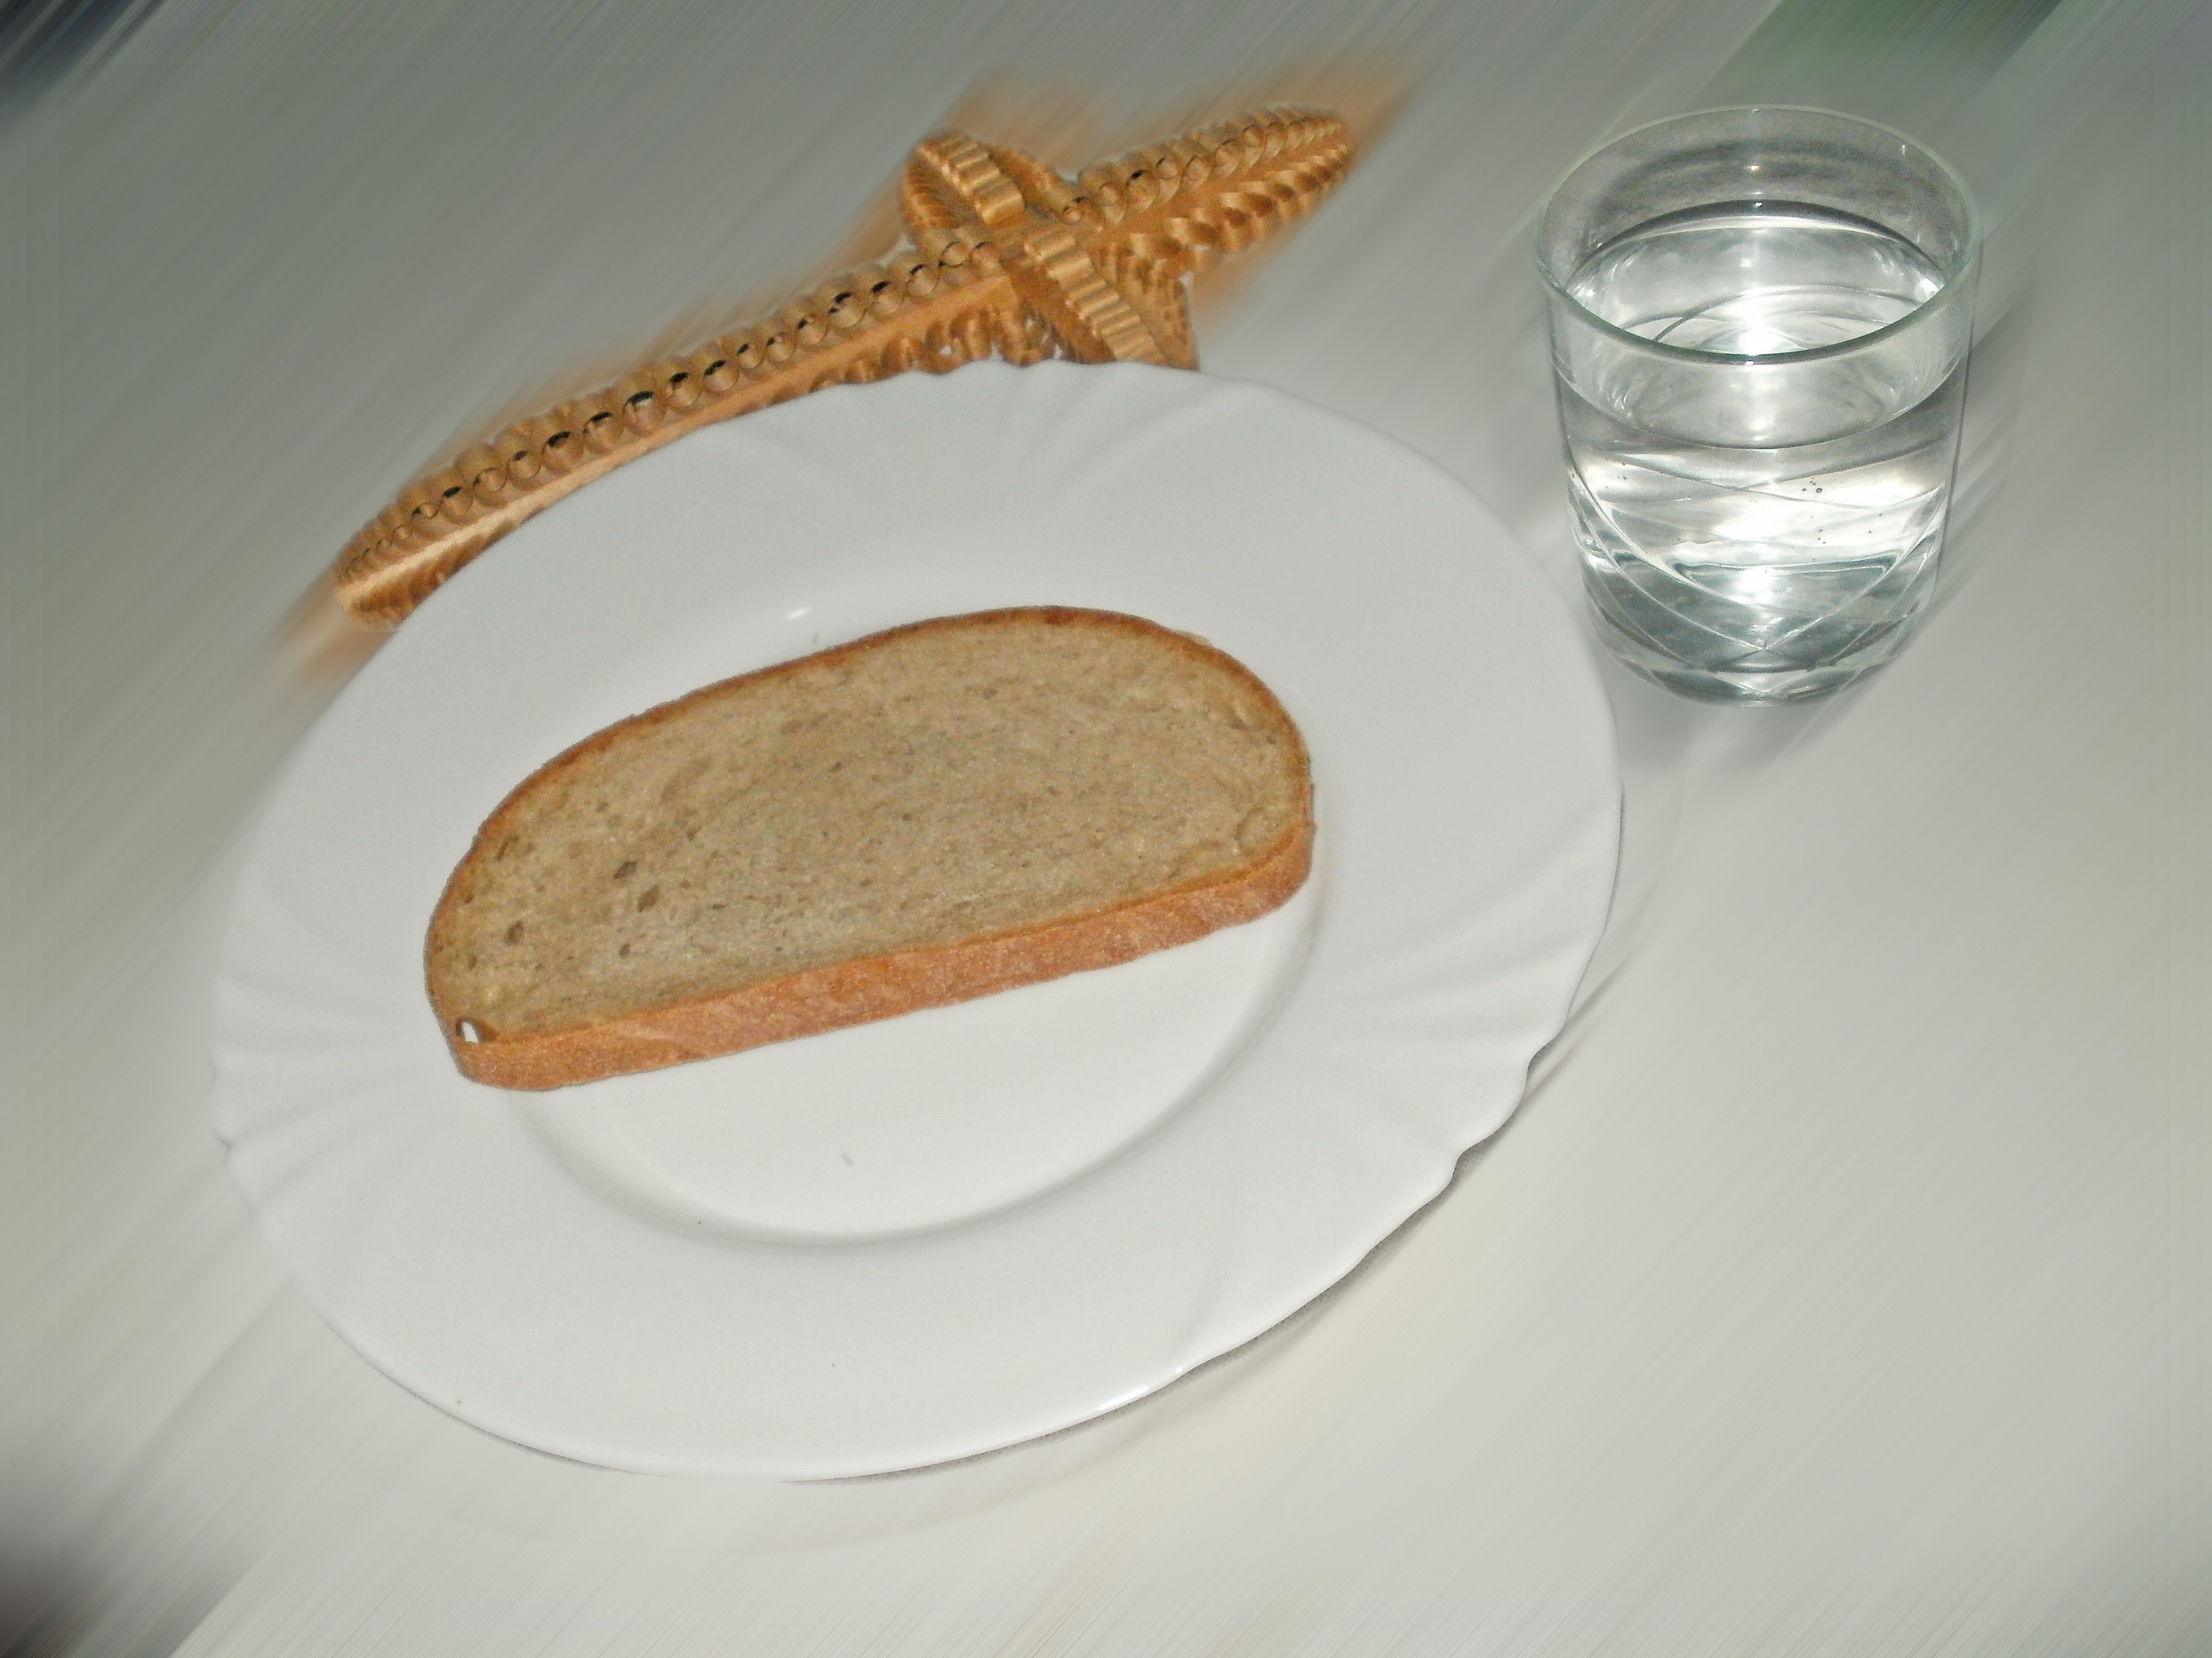
meal, food, breakfast, baking, dessert, bread, catholic, fast, baked goods, grass family, great lent